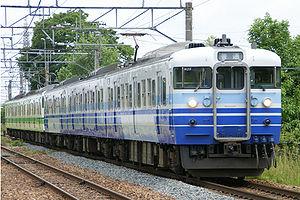
La ligne Hakushin est une ligne ferroviaire de la préfecture de Niigata au Japon. Elle relie la gare de Niigata à celle de Shibata. La ligne fait partie du réseau de la East Japan Railway Company.